Geography of Belarus

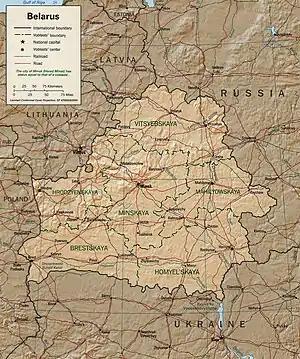
Detailed map of Belarus

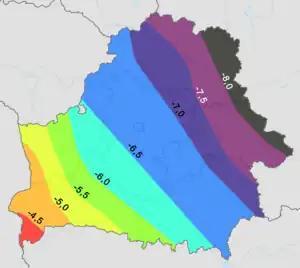
Average temperature in January (all numbers are in °C)

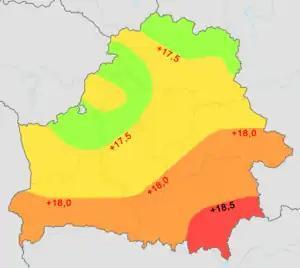
Average temperature in July (all numbers are in °C)

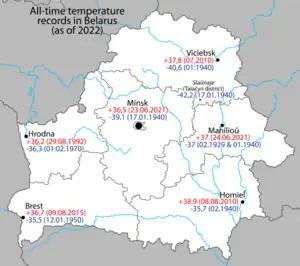
All-time temperature records in major cities of Belarus

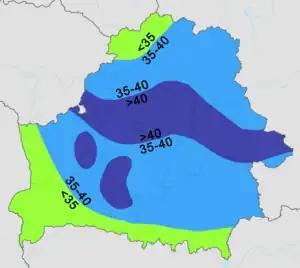
Average precipitation in January (all numbers are in millimeters)

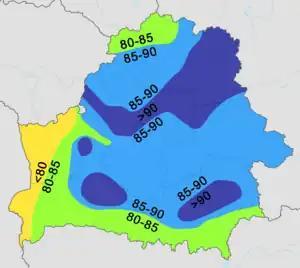
Average precipitation in July (all numbers are in millimeters)

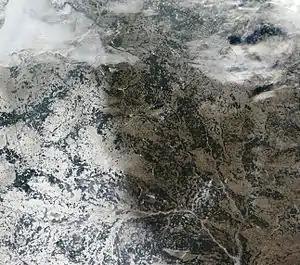
Satellite image of Belarus in December 2002.

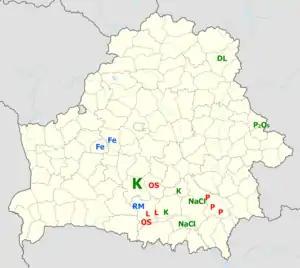
Metals are in blue (Fe — iron ore, RM — beryllium (leucophanite) with rare-earth metals); fossil fuels are in red (L — lignite, OS — oil shale, P — petroleum; peat is not shown); non-metallic minerals are in green (DL — dolomite, K — potash, NaCl — salt, PO — phosphorite).

Belarus is a landlocked, generally flat country (the average elevation is above sea level) without natural borders, that occupies an area of . Its neighbors are Russia to the east and northeast, Latvia to the north, Lithuania to the northwest, Poland to the west, and Ukraine to the south. Its extension from north to south is , from west to east is .